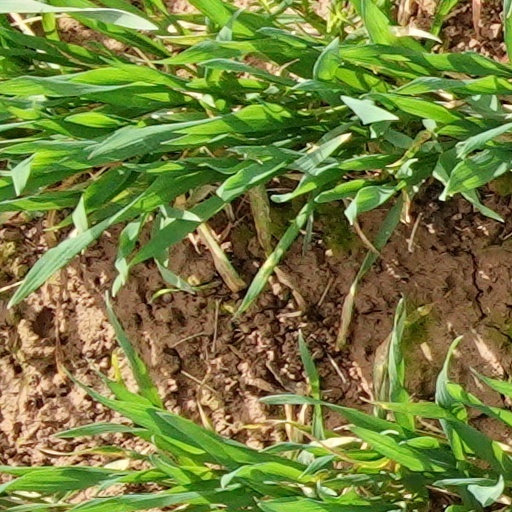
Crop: wheat